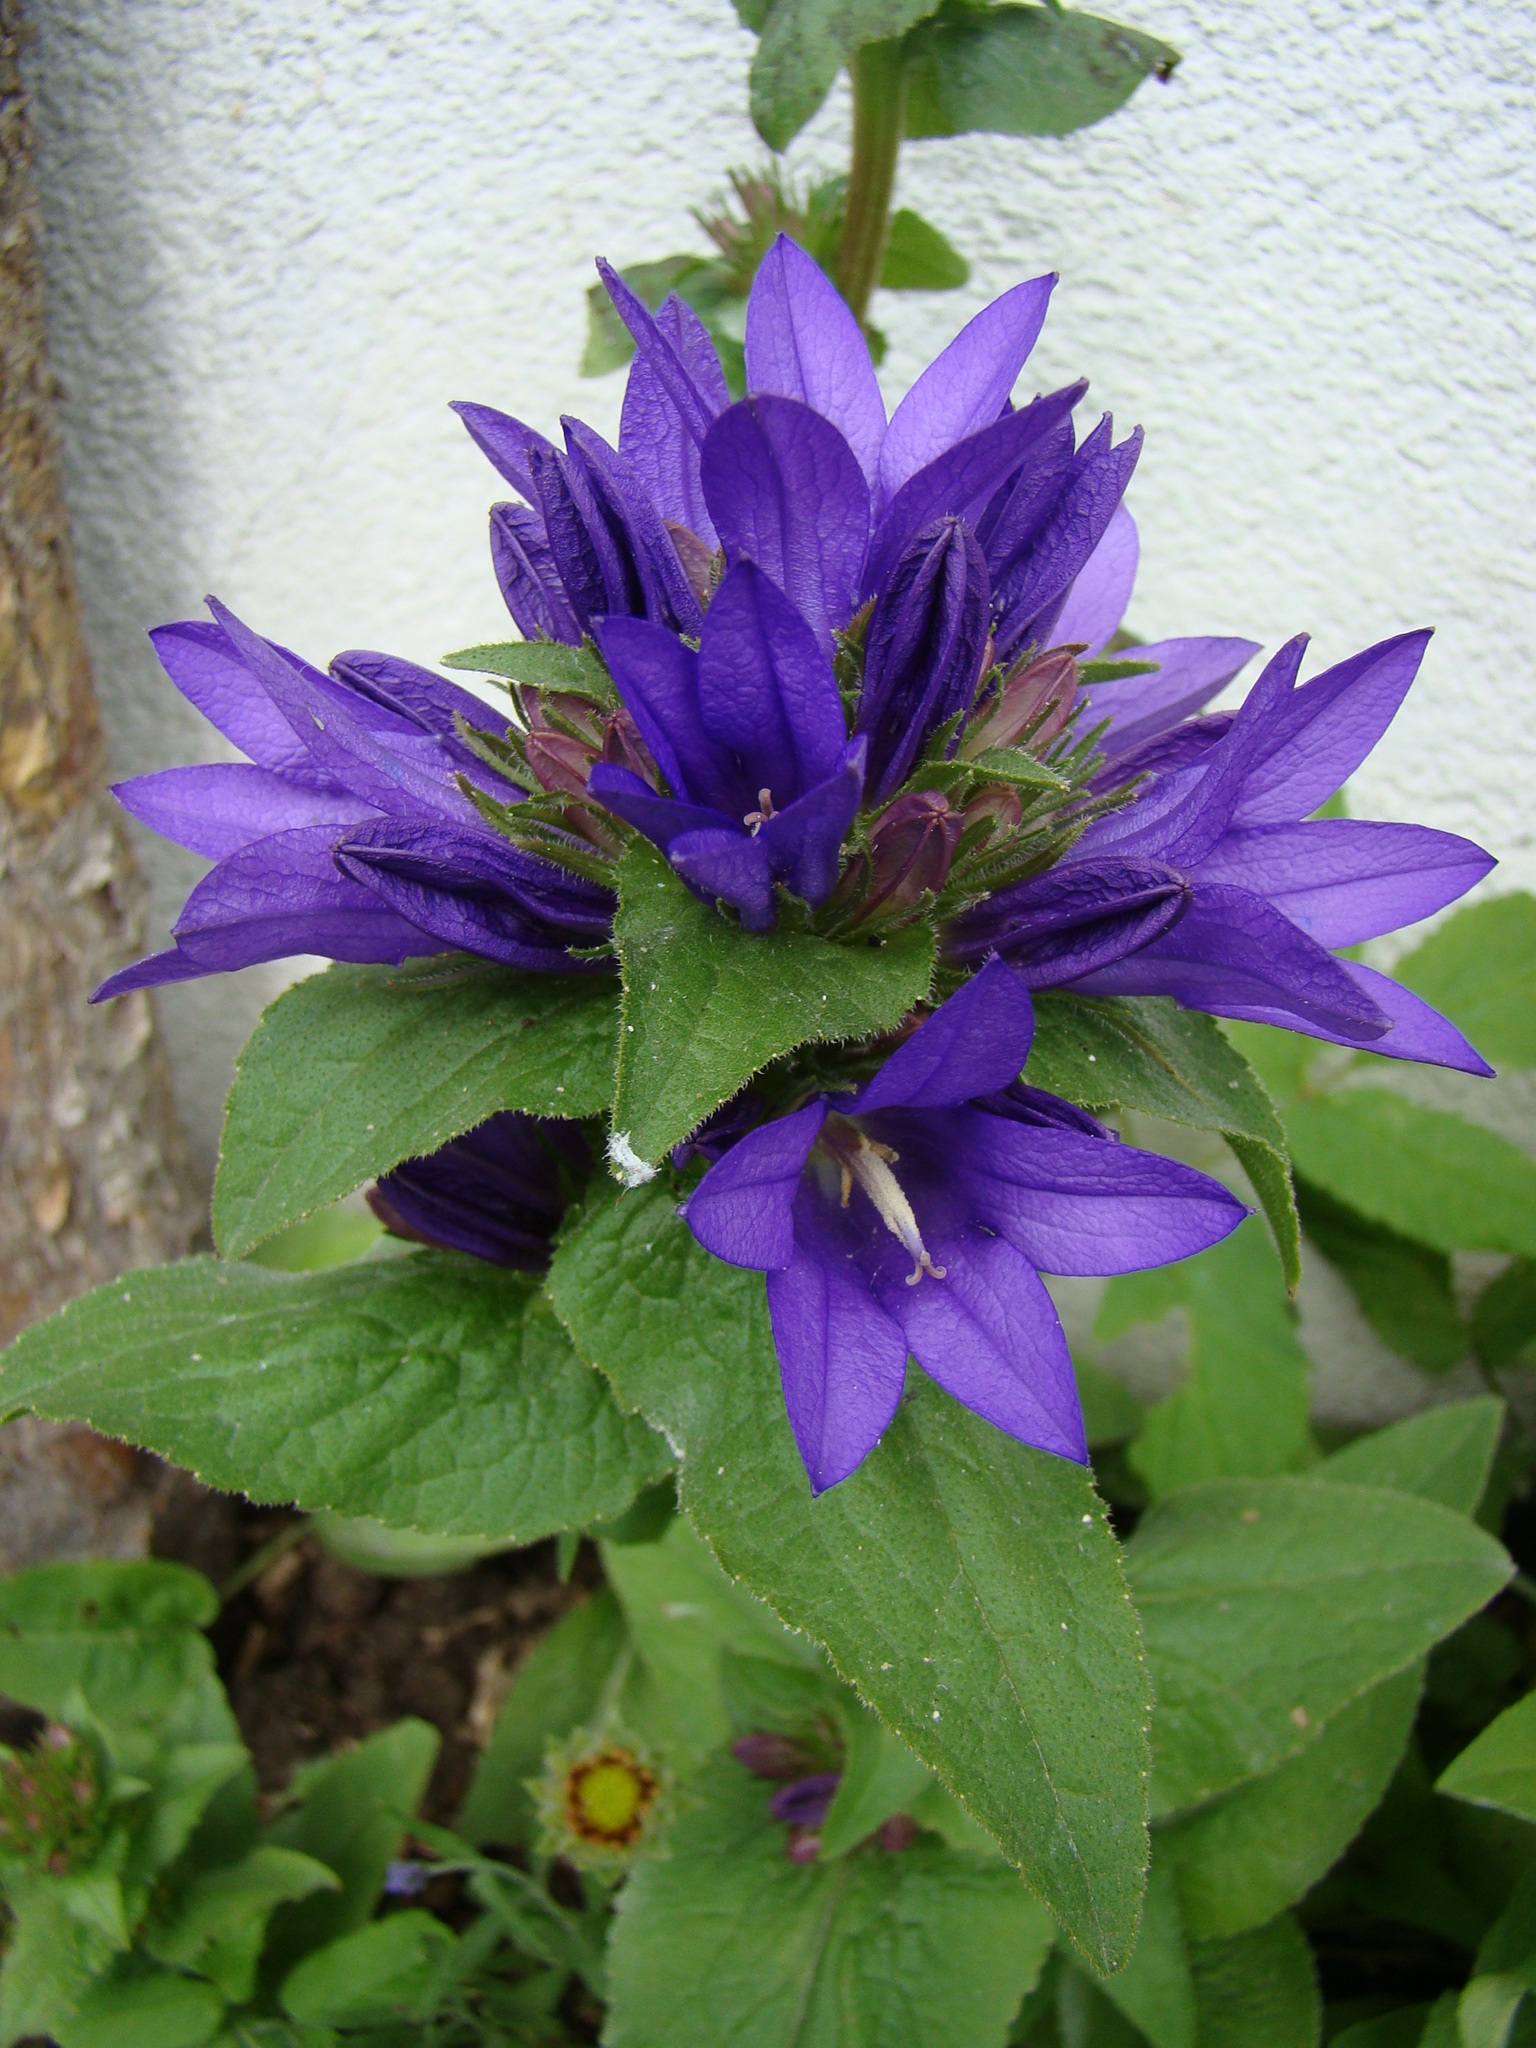
plant, flower, herb, botany, flora, wildflower, violet, bellflower, flowering plant, bellflower family, annual plant, land plant, the skein bell flower